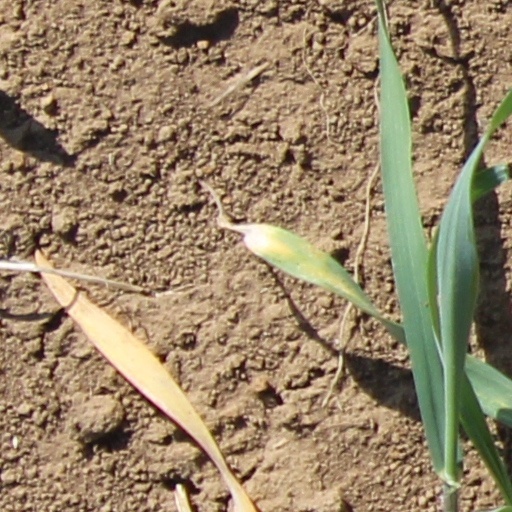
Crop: wheat